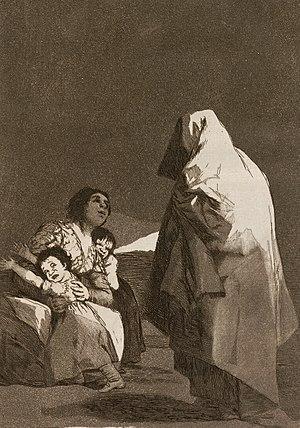
Le croque-mitaine est un personnage maléfique présenté aux enfants pour leur faire peur et ainsi les rendre plus sages.